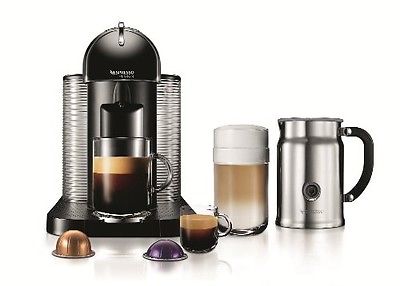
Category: coffee maker